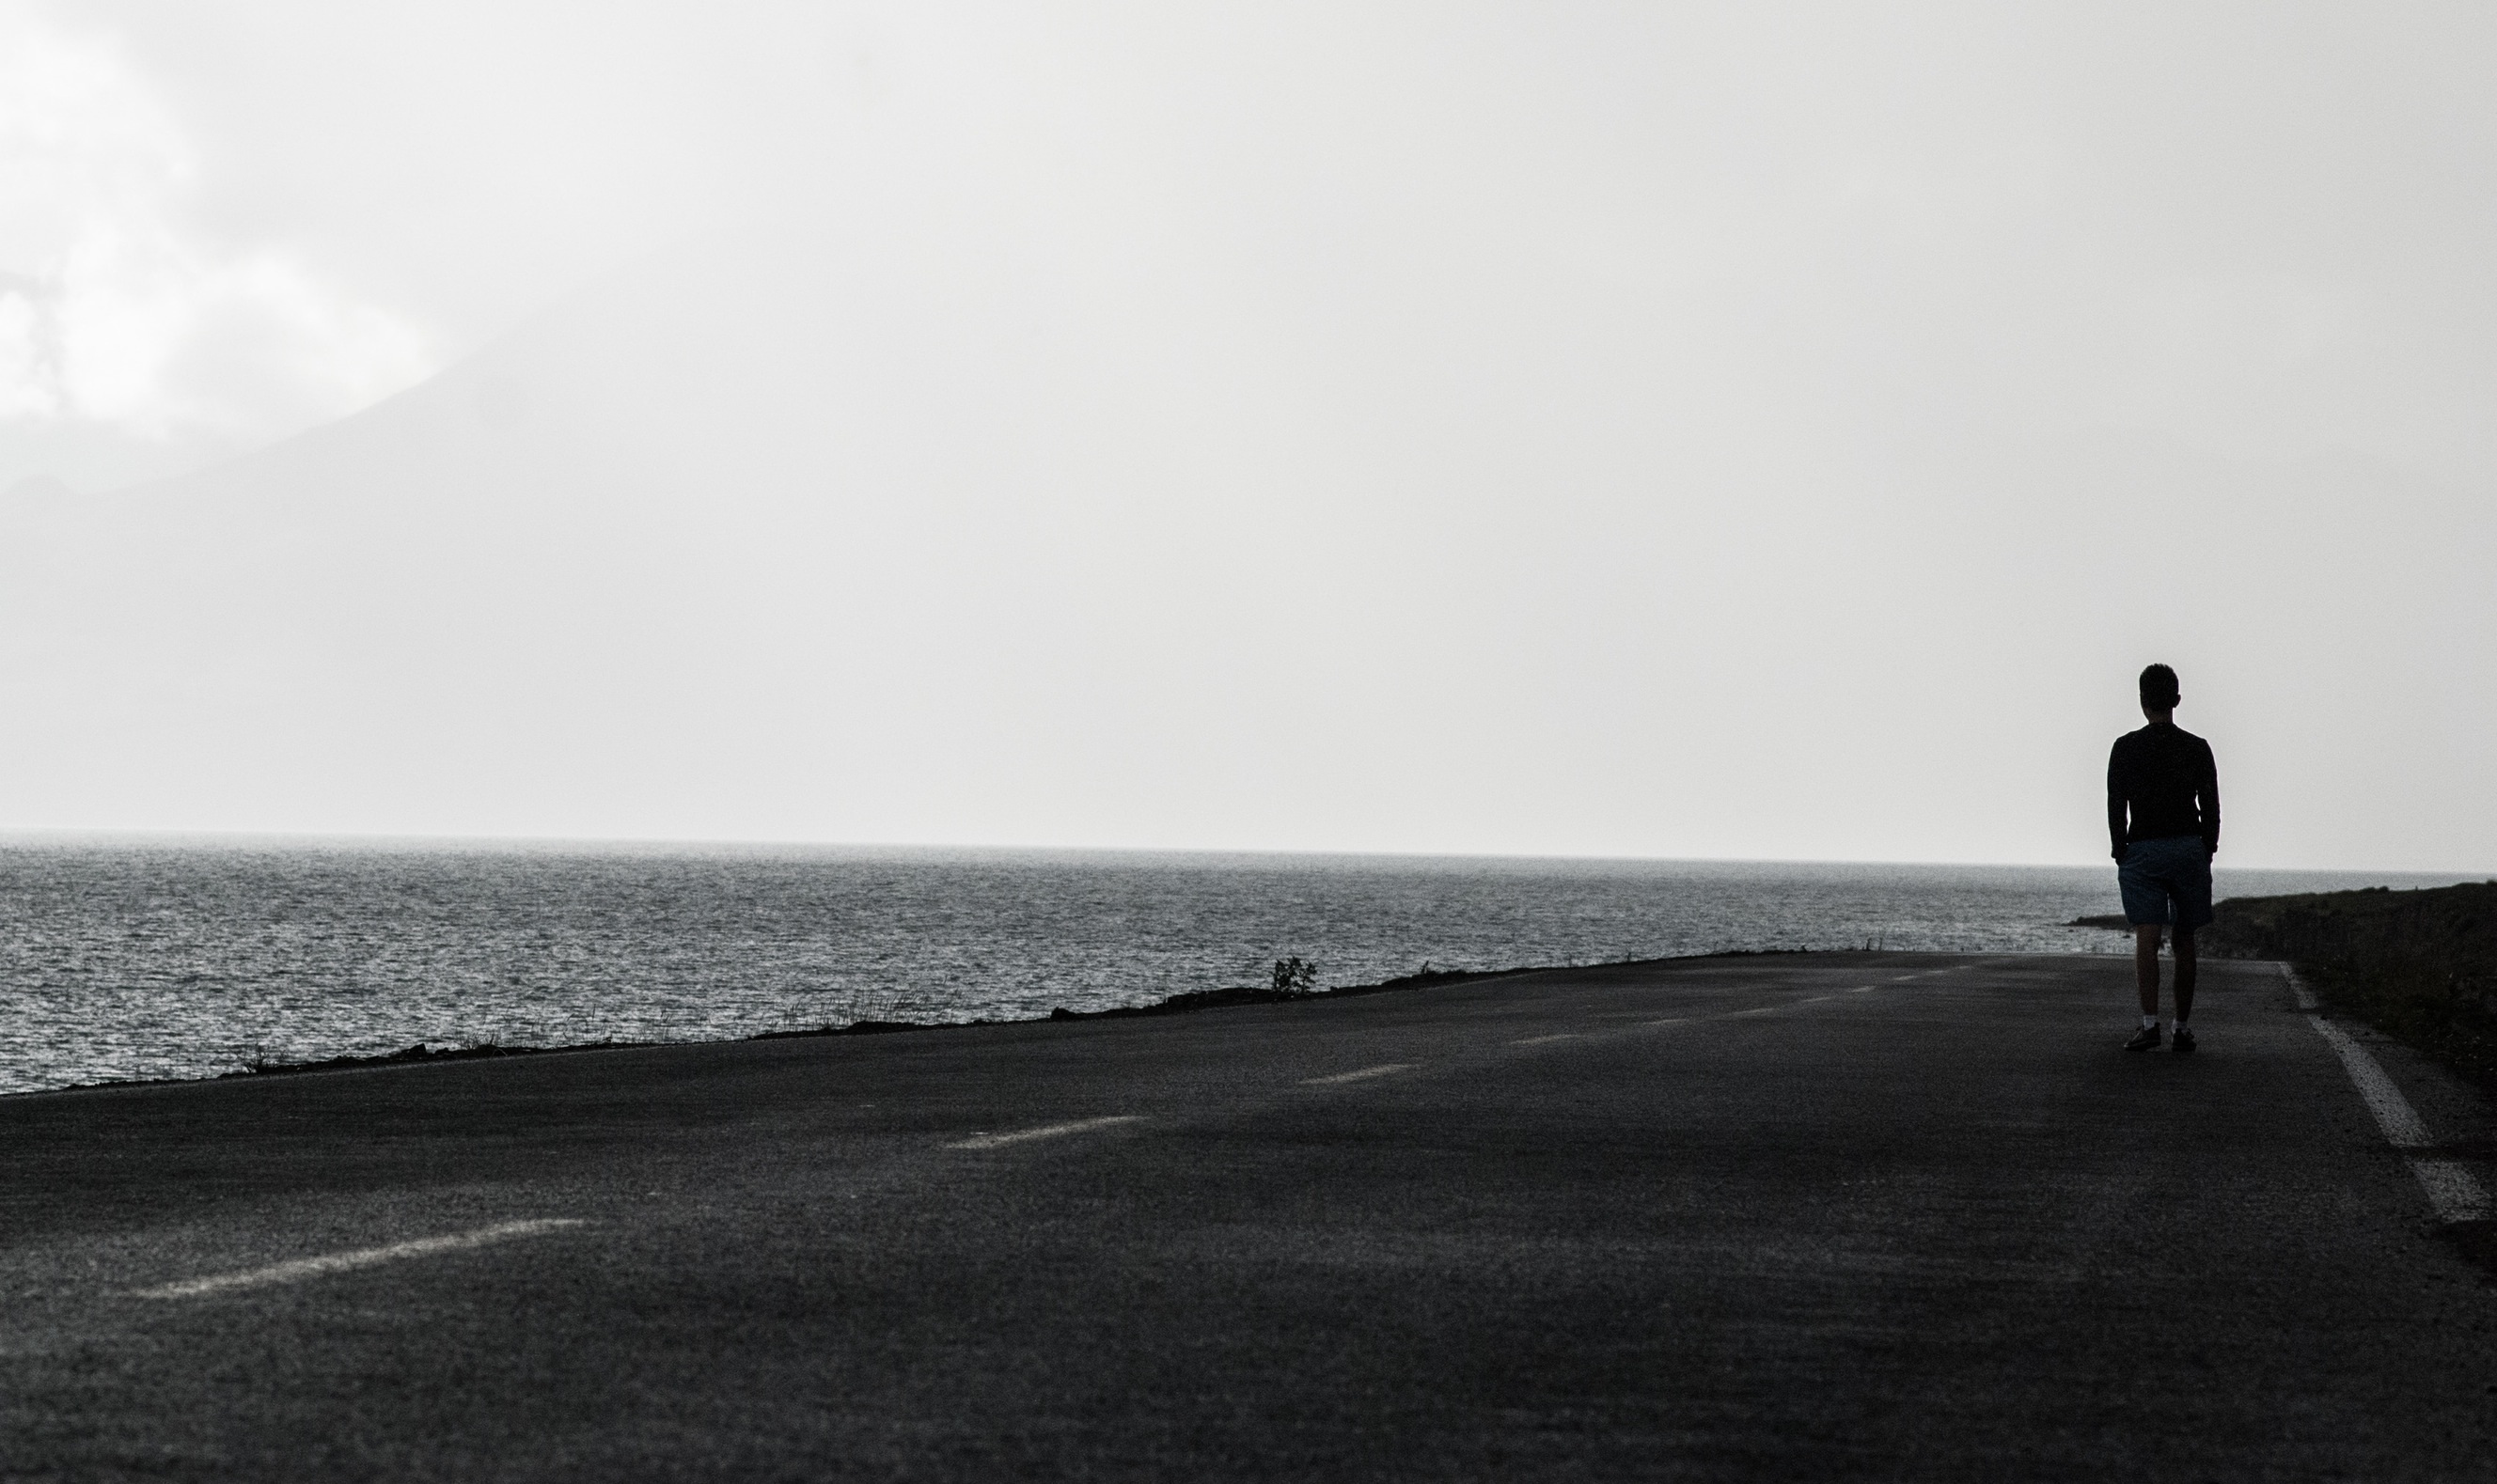
beach, sea, coast, water, sand, ocean, horizon, silhouette, cloud, black and white, people, sky, sunset, road, white, sunlight, morning, shore, wave, pavement, guy, bay, black, monochrome, body of water, monochrome photography, atmospheric phenomenon